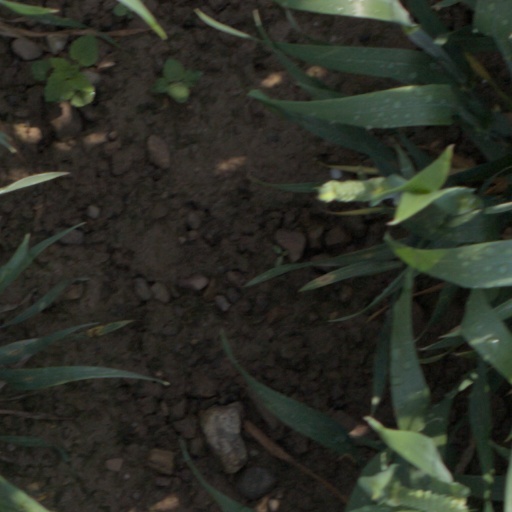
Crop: wheat